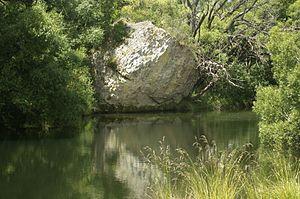
Le fleuve Waihao est un cours d’eau situé dans la région de Canterbury dans l’Île du Sud de la Nouvelle-Zélande.